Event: Ecuador Earthquake
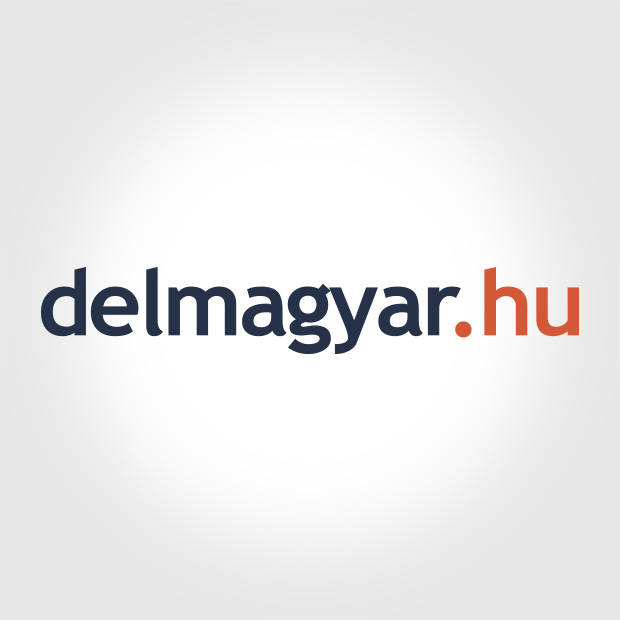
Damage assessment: no_damage